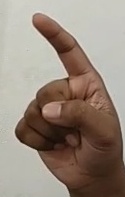
ASL sign: Z